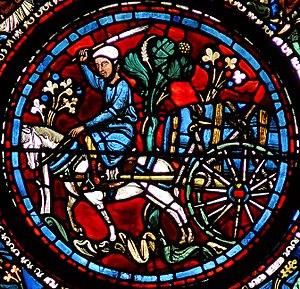
Cathédrale de Chartres - Vitrail du bas-côté Sud - Transport d'un tonneau
Les métiers du Moyen Âge nous sont connus par quelques textes, dont le Livre des métiers d'Étienne Boileau, et des ordonnances royales.
Pour un article plus général, voir Cathédrale Notre-Dame de Chartres.